Compact Cassette tape types and formulations

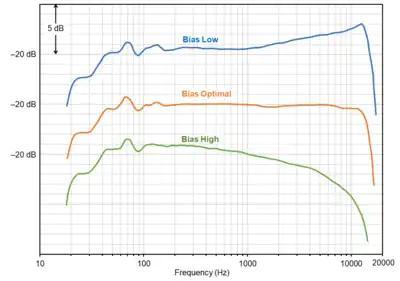
Frequency response curves of a typical cassette tape showing the effects of different bias settings (after Roberson)

Magnetic recording relies on the use of hard ferrimagnetic or ferromagnetic materials. These require strong external magnetic fields to be magnetized, and retain substantial residual magnetization after the magnetizing field is removed. Two fundamental magnetic properties, relevant for audio recording, are: